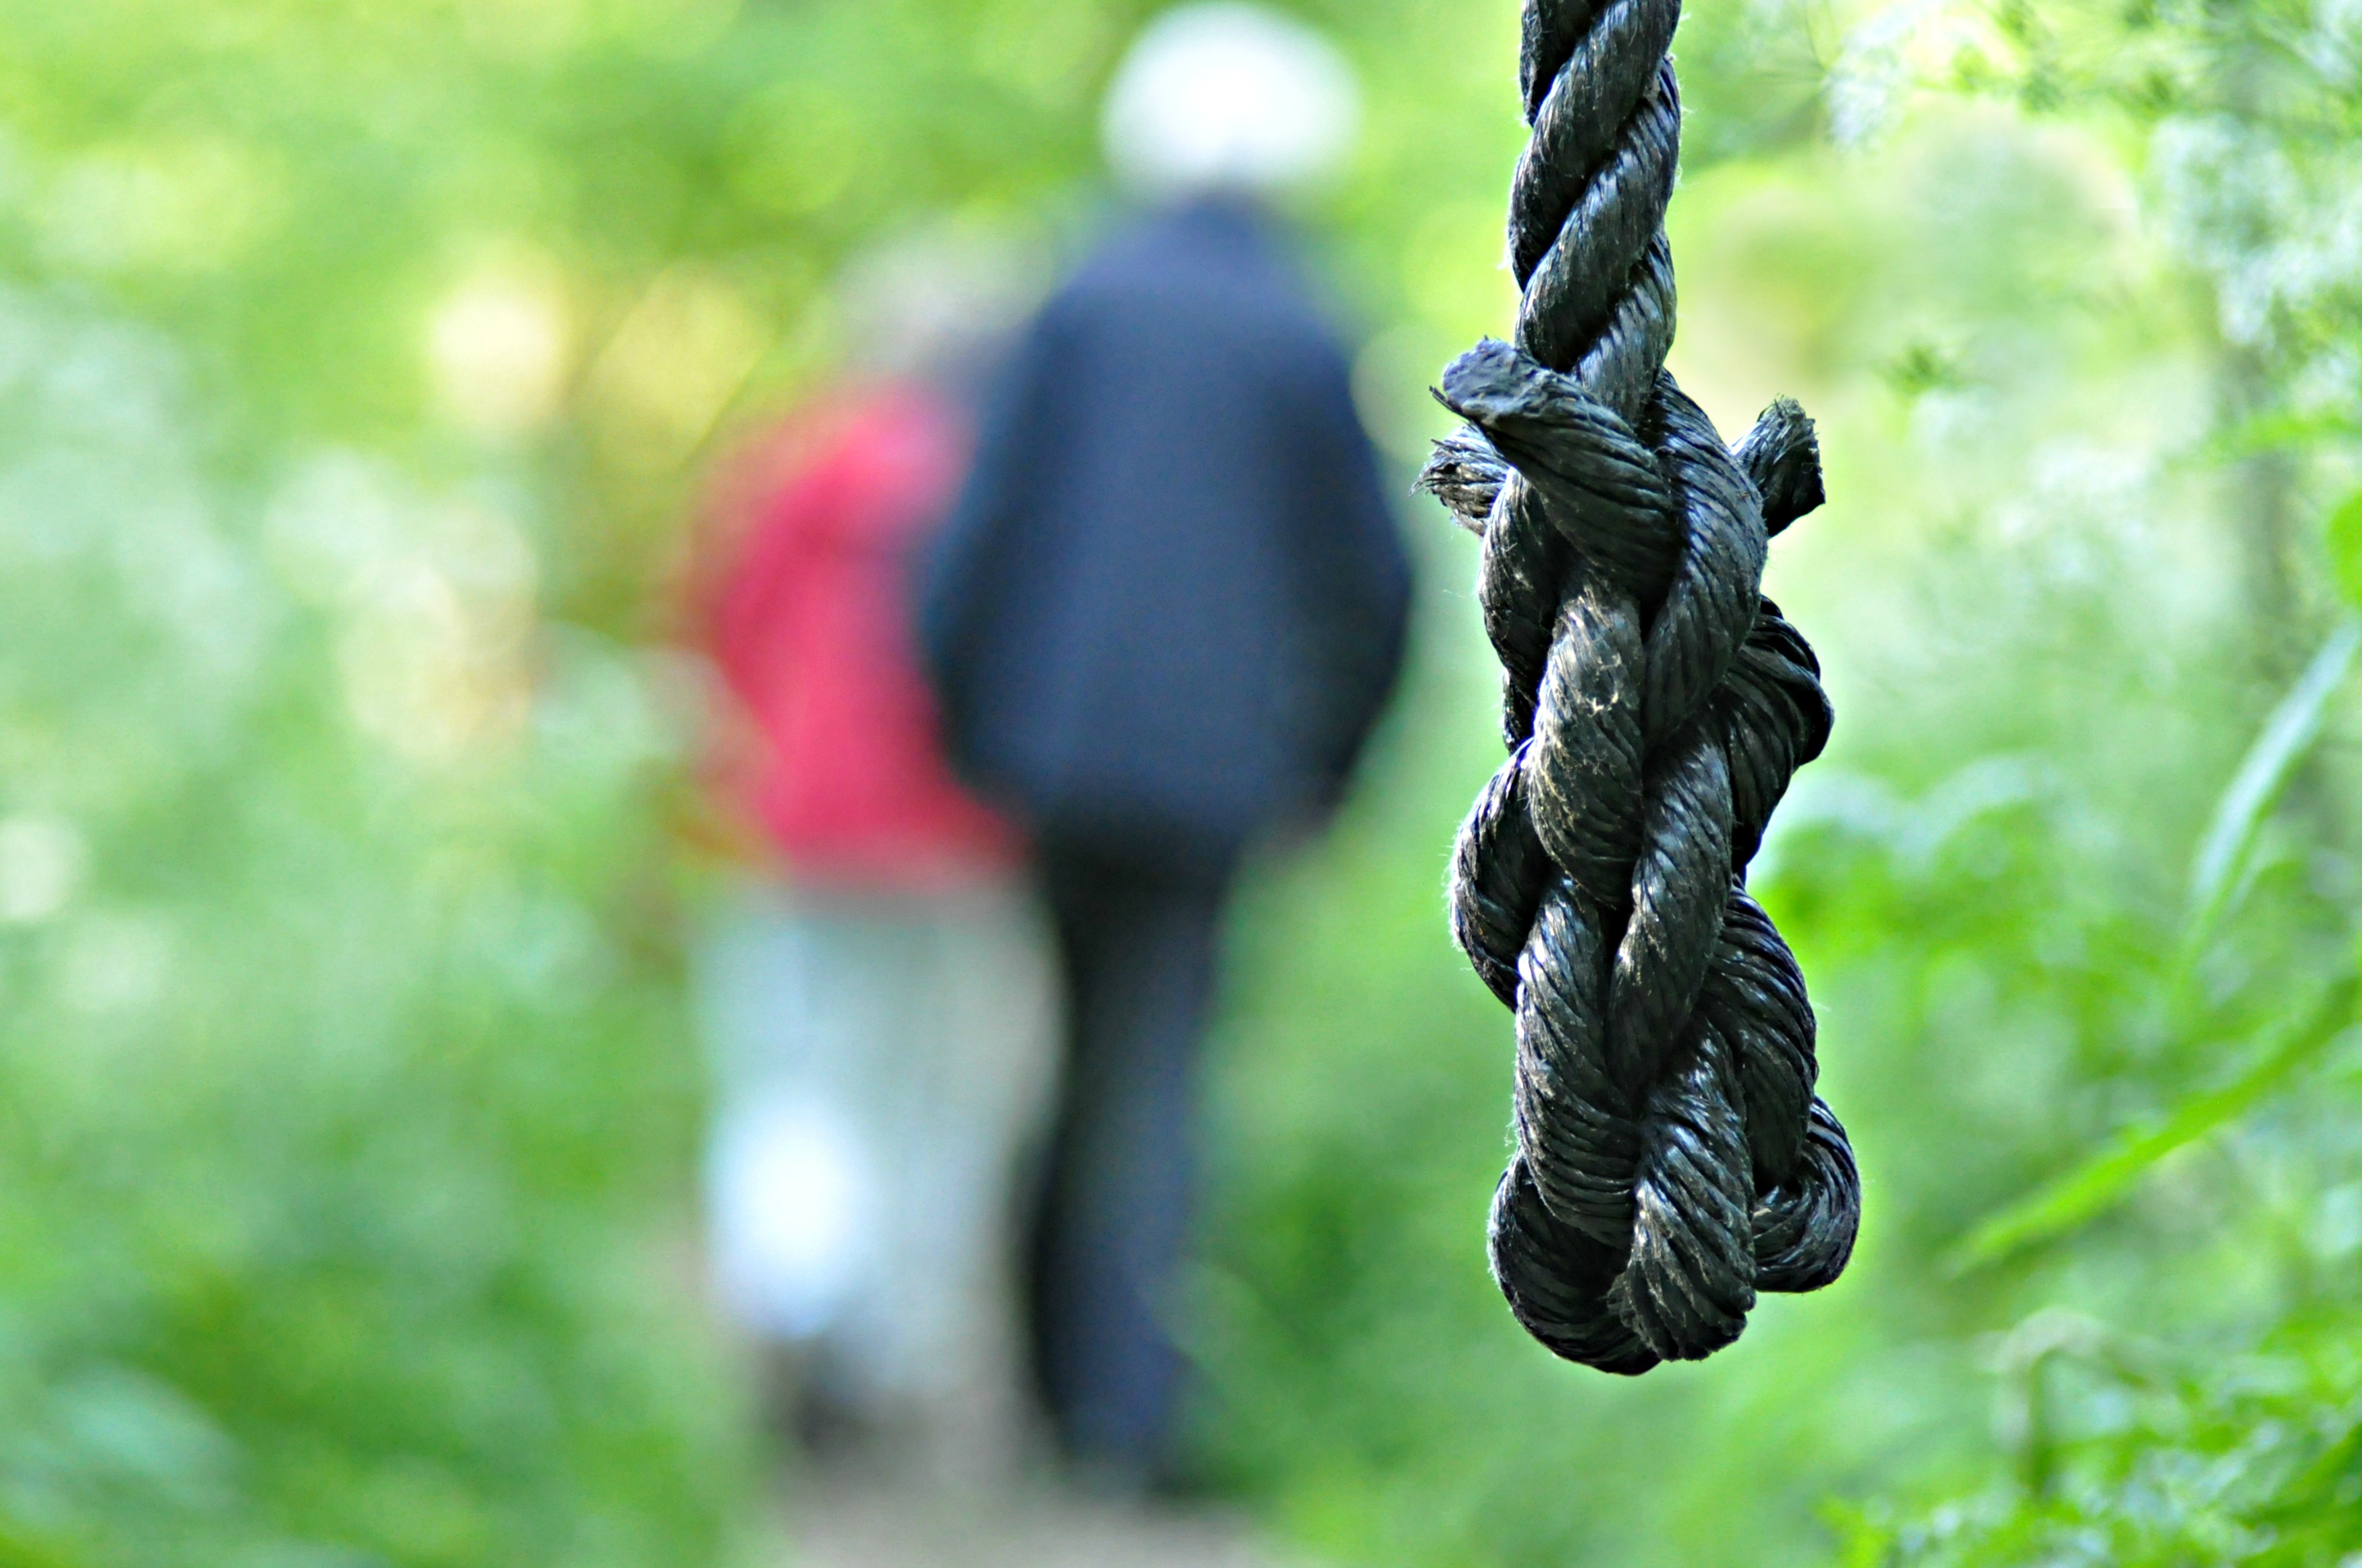
tree, nature, grass, rope, sunlight, leaf, flower, statue, green, hanging, death, sculpture, neck, loneliness, crime, stress, depression, punishment, unhappy, despair, failure, violence, suicide, noose, social problems, gibbet, death sentence, gallows